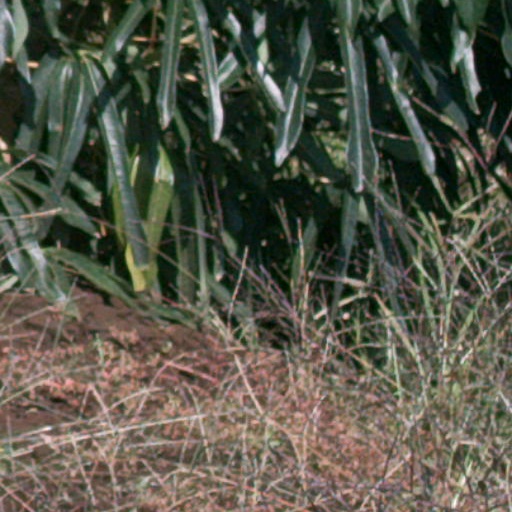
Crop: cassava